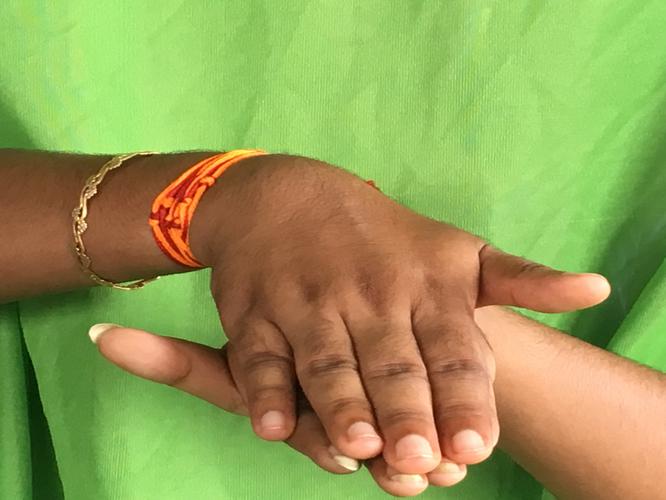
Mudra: Matsya
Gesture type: double_hand